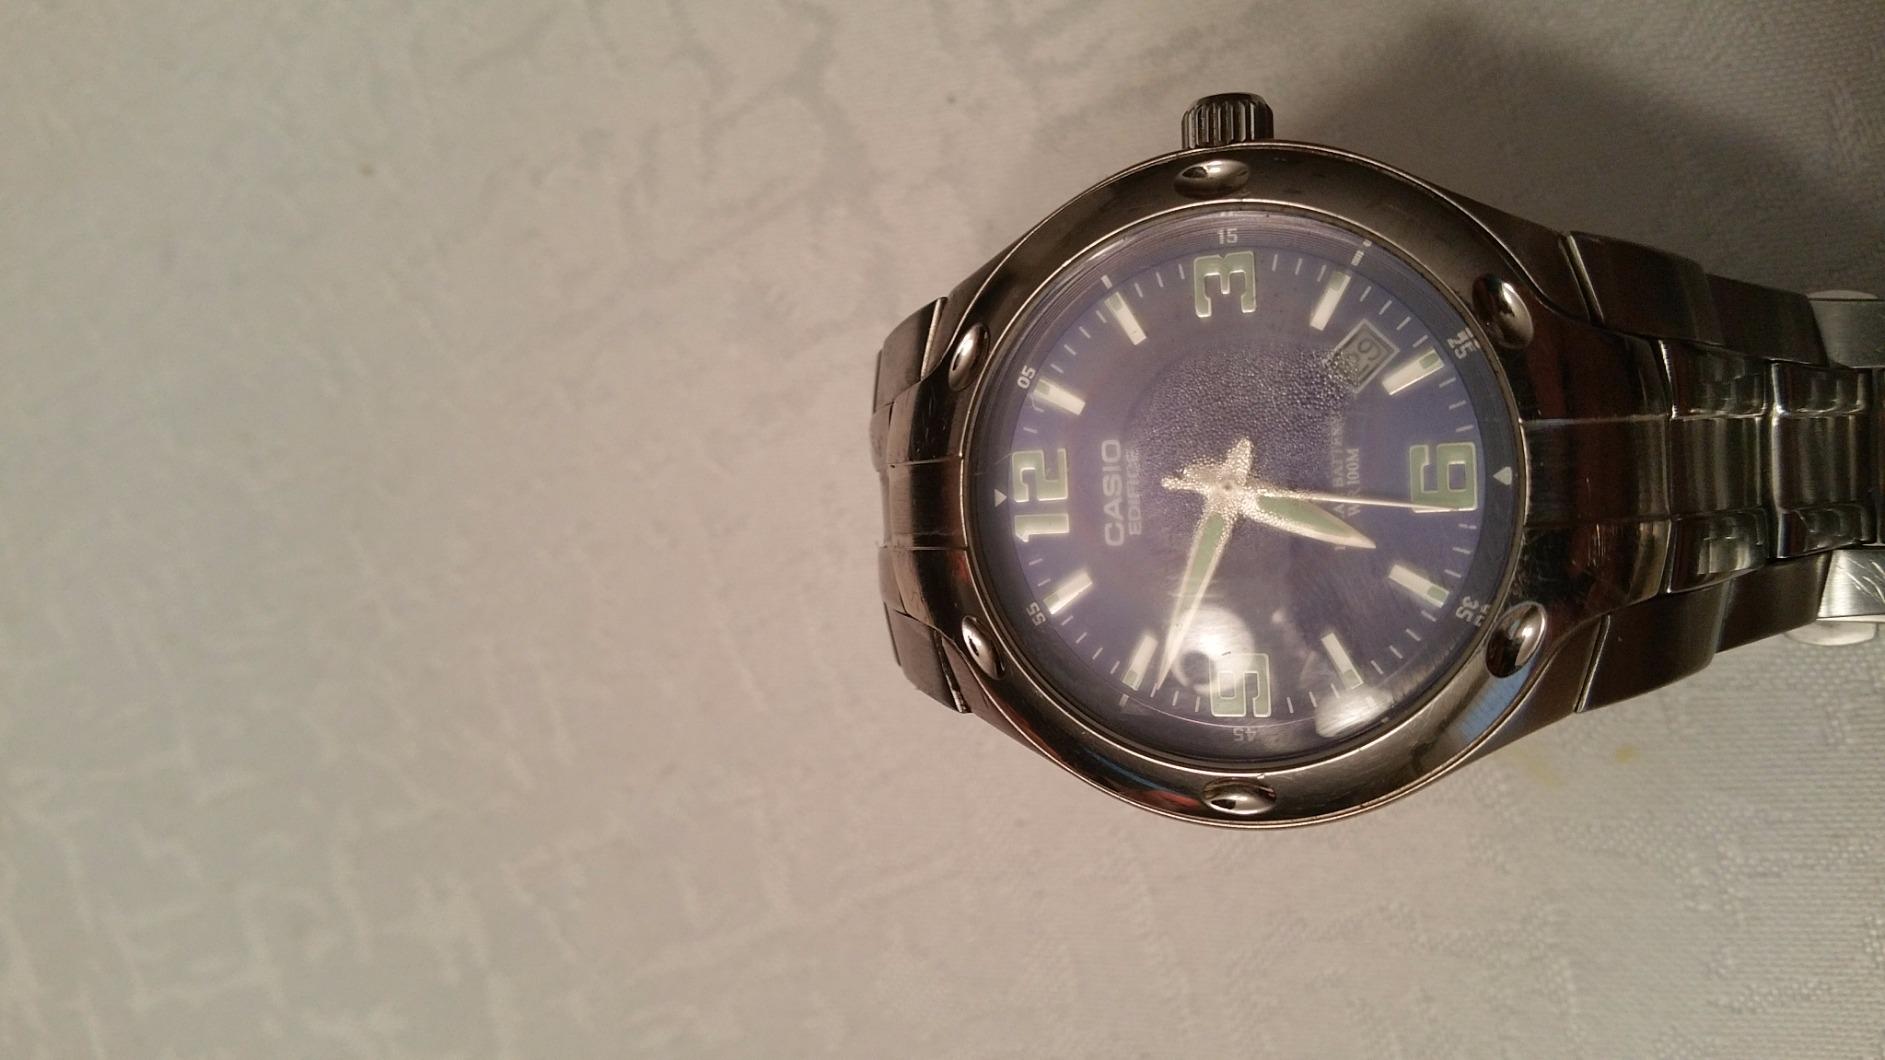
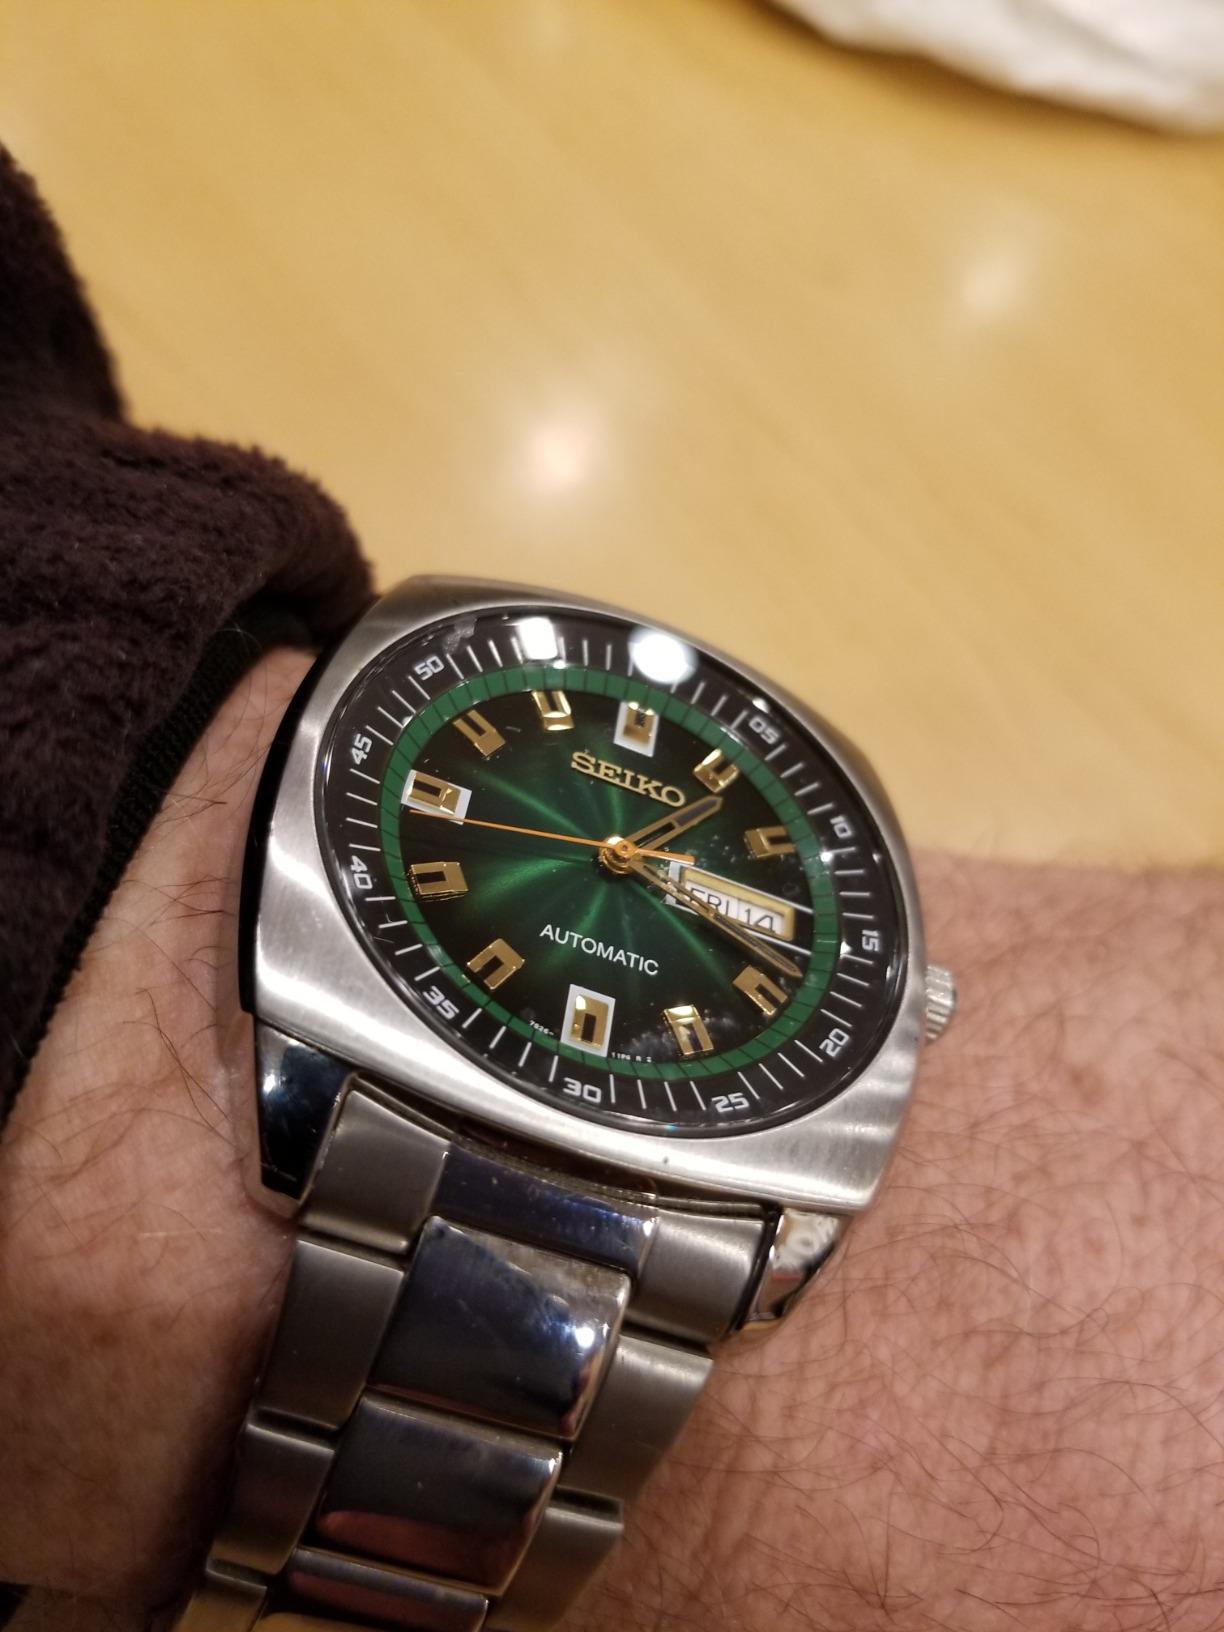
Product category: accessories_watch
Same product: no